Blackbeard's Tea Party

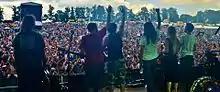
At Fairport's Cropredy Convention 2014

The band originally formed after Paul Young and Laura Barber decided to put together a ceilidh and busking band in order to make money to supplement their income. The other members were asked to join and were either friends from University or previous bandmates from other bands.